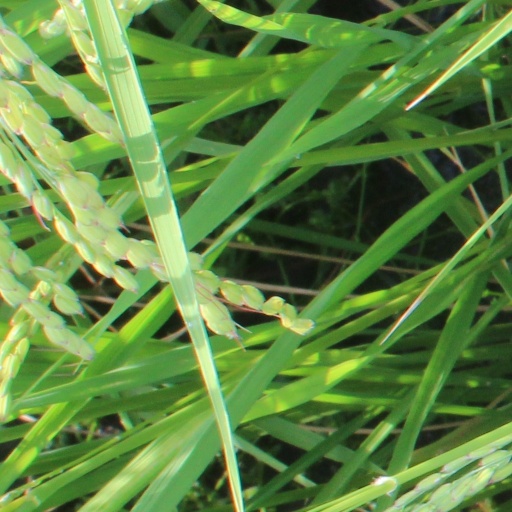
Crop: rice